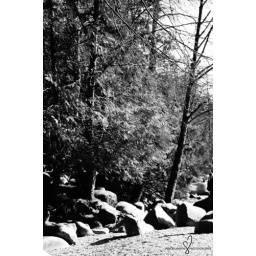
Thought it looked pretty nice in black and white too.